List of buildings damaged or destroyed in the September 11 attacks

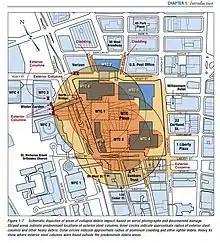
Debris schematic of the Collapse of the World Trade Center Twin Towers, showing the extent of different kinds of debris and where steel columns were found beyond their immediate debris area.

The Federal Emergency Management Agency lists 56 buildings damaged or destroyed in New York City due to the September 11 attacks. Five buildings fully collapsed, three partially collapsed, eleven buildings suffered major damage, and thirty-seven buildings sustained moderate damage. Every building of the World Trade Center either fully or partially collapsed. Beyond New York City three buildings were damaged, including The Pentagon in Arlington, Virginia, and two houses in Stonycreek Township, Somerset County, Pennsylvania.